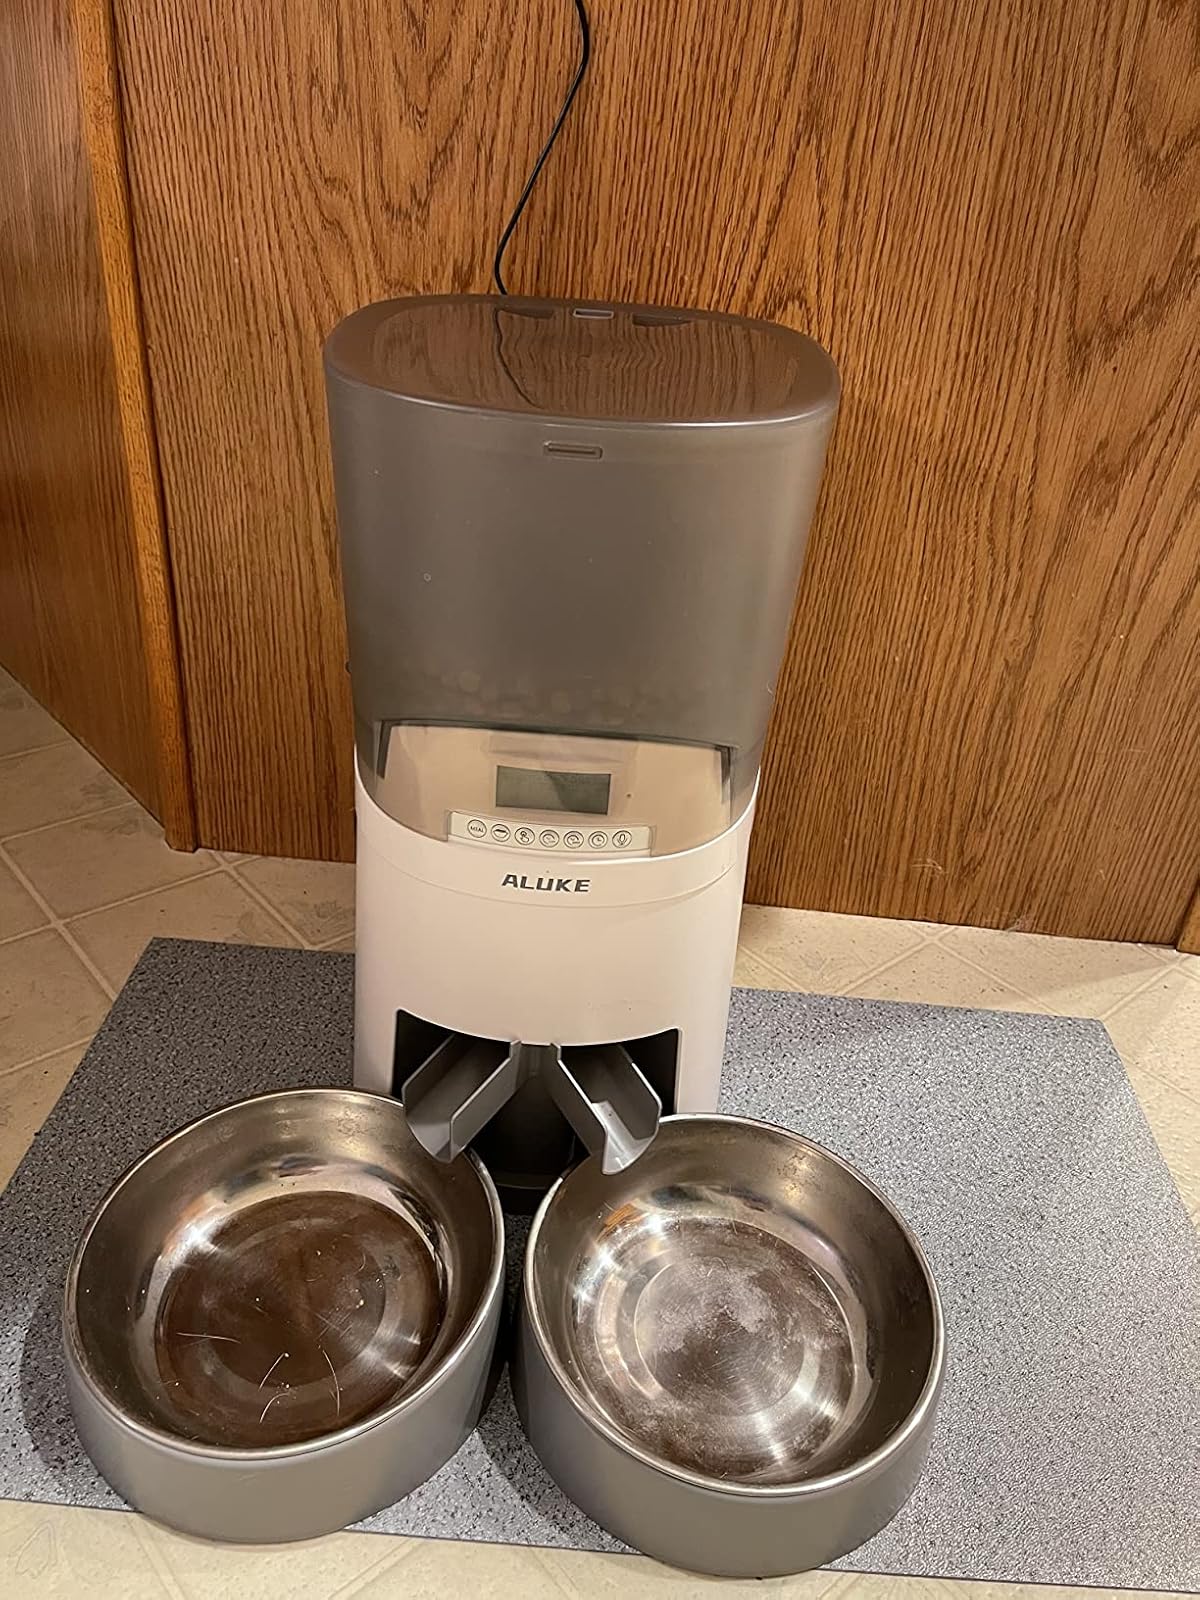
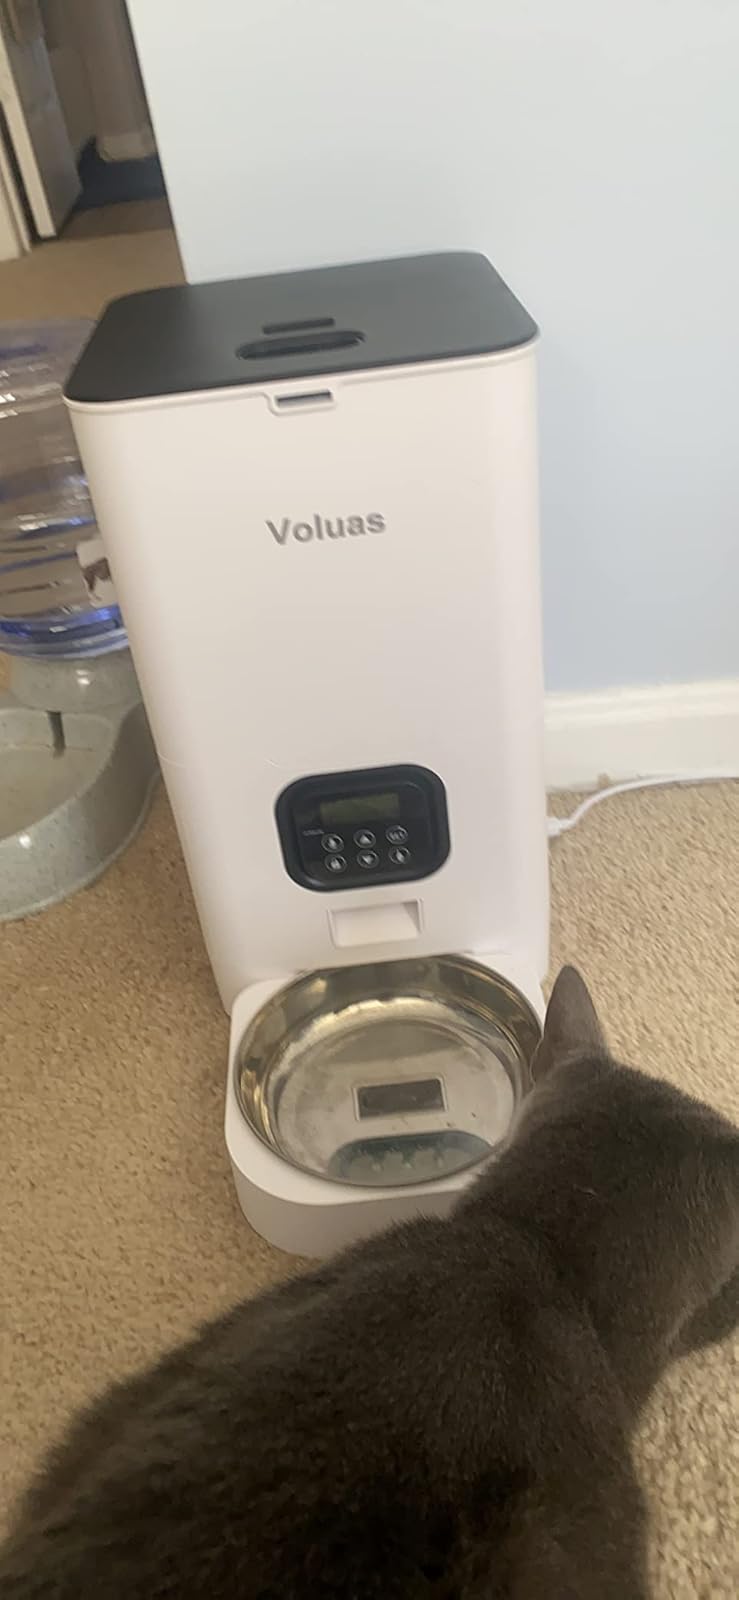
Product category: items_feeder
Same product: no